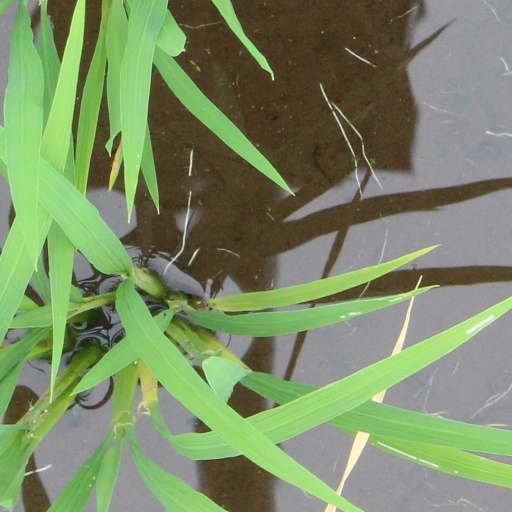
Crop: rice